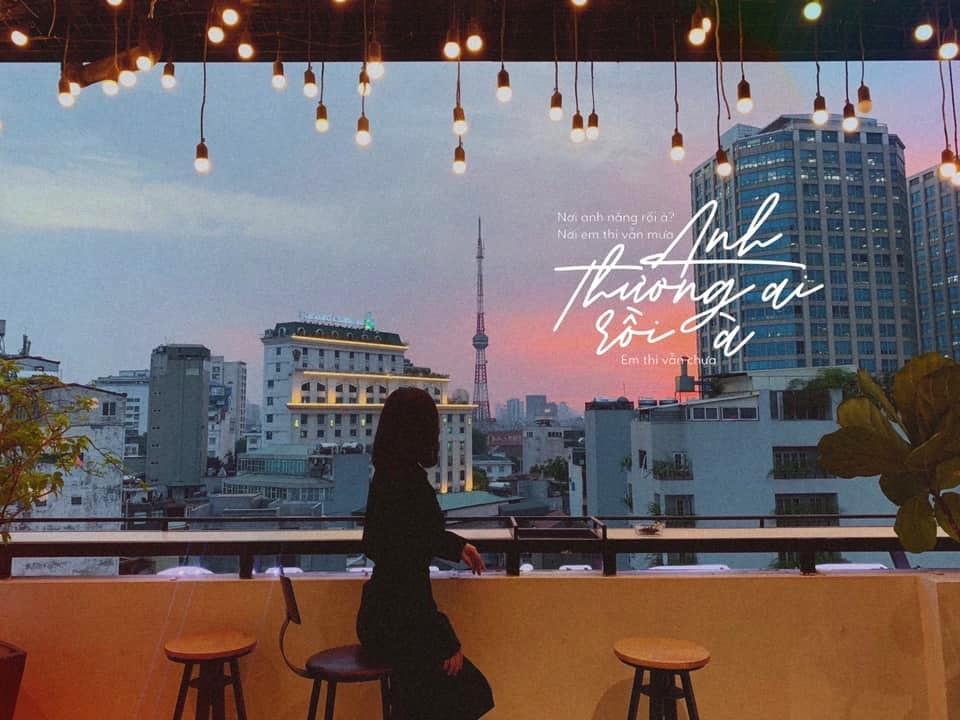
cô gái đang ngồi tựa tay vào lan can và ngắm cảnh